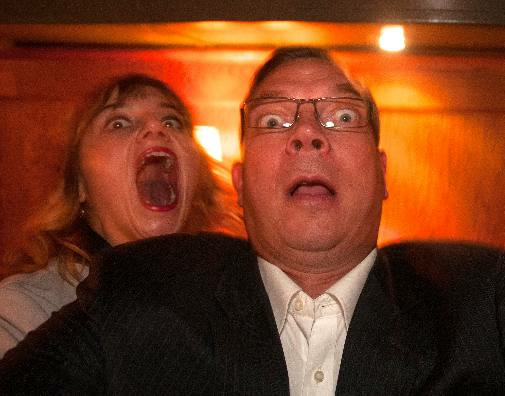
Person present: Yes